Tropical cyclones in 2022

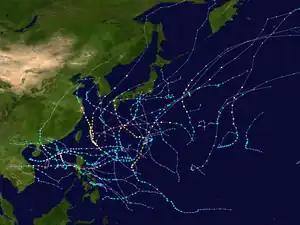
2022 Pacific typhoon season summary map

On the first of September, a tropical depression formed off the southern tip of the Baja California peninsula. The system later strengthened into a tropical storm on the next day and was named "Javier" by the NHC. Javier's lifespan was rather short and dissipated on September 4 as it entered cooler waters. On the same day, another tropical depression organized off the coast of Mexico. The system was later named "Kay" by the NHC as it reached tropical storm status. Kay later strengthened into a hurricane on September 5. Kay reached its peak intensity a Category 2 hurricane as it was located off the Baja California peninsula. Kay later weakened back into a Category 1 hurricane and made landfall along the Baja California peninsula on September 8. The storm further weakened into a tropical storm and degenerated into a post-tropical cyclone southwest of San Diego. Kay killed three people along Mexico and caused minor damages along the Baja California peninsula. Additionally, Kay's outer bands struck Southern California which brought heavy winds and record rainfall mostly in San Diego County. On September 11, a disorganized low pressure area formed off the southern coast of Mexico. Four days later, the NHC classified the low as "Tropical Depression Thirteen-E" after it became better defined with a curved band of convection forming. On September 16, it was then named "Lester". Lester however weakened back into a tropical depression and made landfall along the coast of southwestern Mexico on the afternoon of September 17, and rapidly dissipated. Earlier that same day, "Madeline" formed off the coast of Mexico. Madeline first approached the Mexican coast before curving away from the mainland without making landfall. Madeline weakened into a remnant low on September 20. On the next day, "Newton" also formed off the coast of Mexico. Newton headed east of Mexico and weakened three days later without affecting and landmass. However, the NHC continued monitoring Newton's remnants for possible regeneration as it was located in the open Pacific. The low slightly organized before its structure deteriorated further and dissipated completely on September 28. Nearing the end of September on the 29th, the NHC began to monitor another depression off the coast of Mexico for potential development. The depression developed a well-defined center late that day, becoming a tropical depression. It further developed into a tropical storm, which was then named "Orlene" on the next day. Orlene then continued to intensify further into a hurricane and reached its peak intensity as a Category 4 hurricane on October 2. As the hurricane approached Mexico, Orlene encountered severe wind shear which resulted in the hurricane to rapidly weaken. Orlene then made landfall in Escuinapa Municipality, Sinaloa, as a Category 1 hurricane before rapidly weakening overland on October 4. Despite Orlene causing widespread flooding and several mudslides to the area, no casualties were reported.